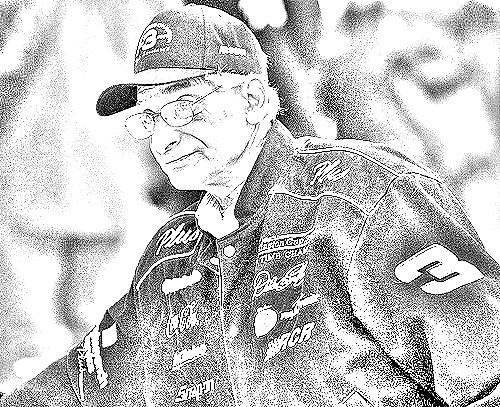
Portrait style: Sketch Portrait